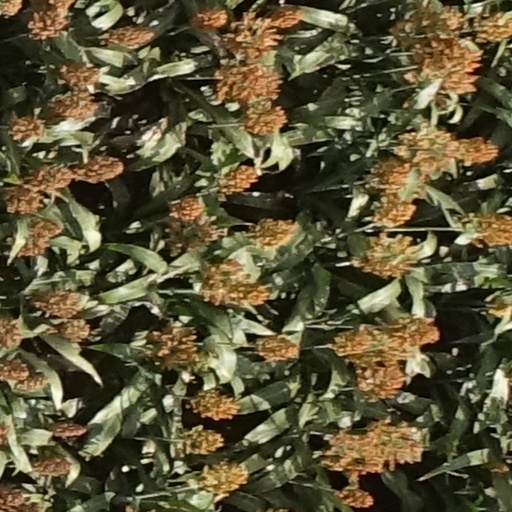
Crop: sorghum